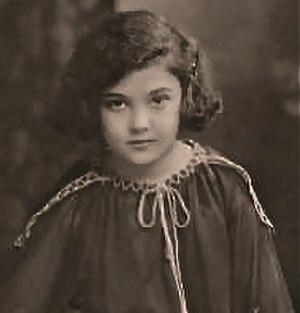
Miriam Battista était une actrice américaine connue principalement pour sa carrière d'enfant star dans des films muets. Après s'être fait remarquer à Broadway dès l'âge de 4 ans, elle a tourné dans des films la même année. Son apparition la plus connue est dans le film de 1920 Humoresque, dans lequel elle joue une petite fille à béquilles. Adulte, Battista joue dans des films de langue italienne dans les années 1930, et fait des apparitions à Broadway. Elle écrit, chante, compose de la musique et présente un talk-show télévisé avec son deuxième mari.